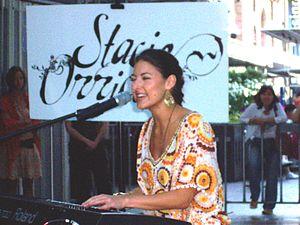
Stacie Orrico, née le 3 mars 1986, est une chanteuse pop, auteur-compositeur américaine.